Tom Hayden

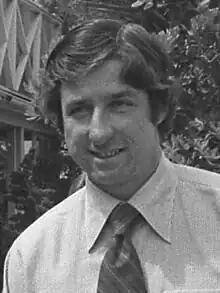
Hayden in 1976

Thomas Emmet Hayden (December 11, 1939October 23, 2016) was an American social and political activist, author, and politician. Hayden was best known for his role as an anti-war, civil rights, and intellectual activist in the 1960s, becoming an influential figure in the rise of the New Left. As a leader of the leftist organization Students for a Democratic Society, he wrote the "Port Huron Statement", helped lead protests at the 1968 Democratic National Convention, and stood trial in the resulting "Chicago Seven" case.